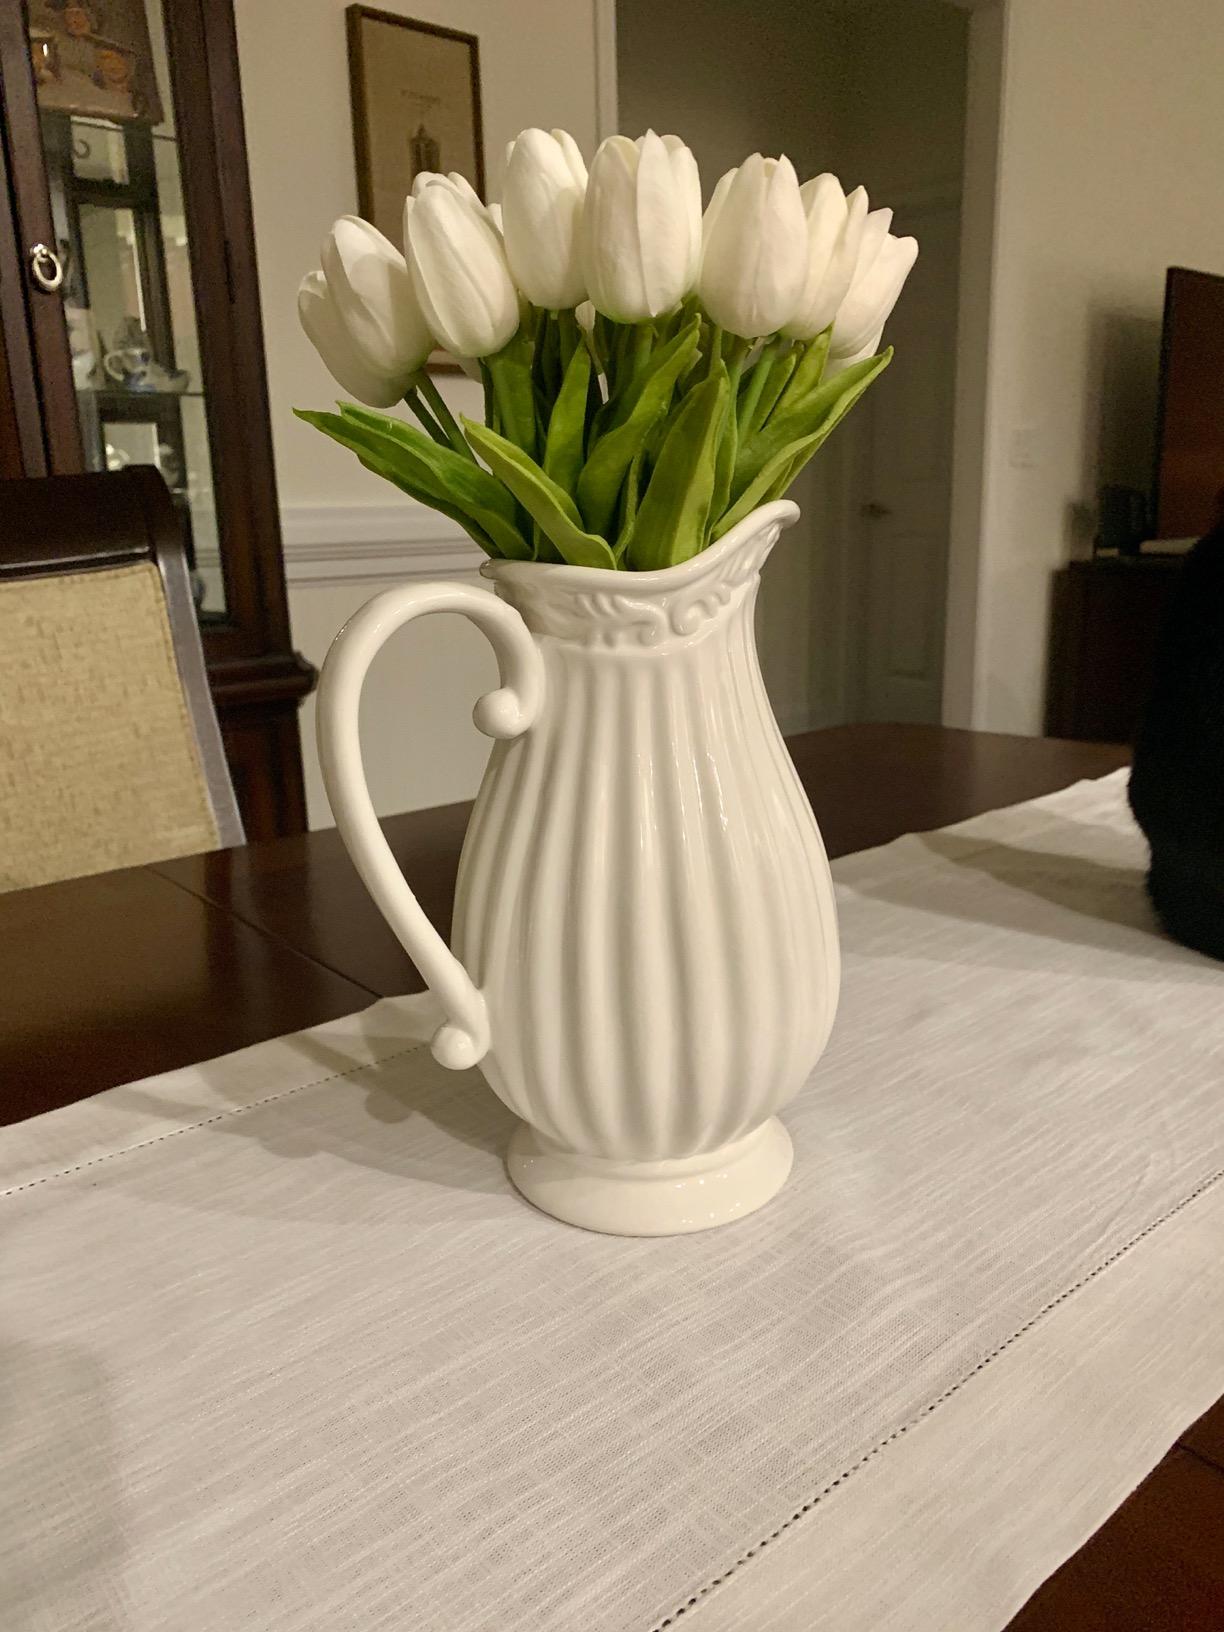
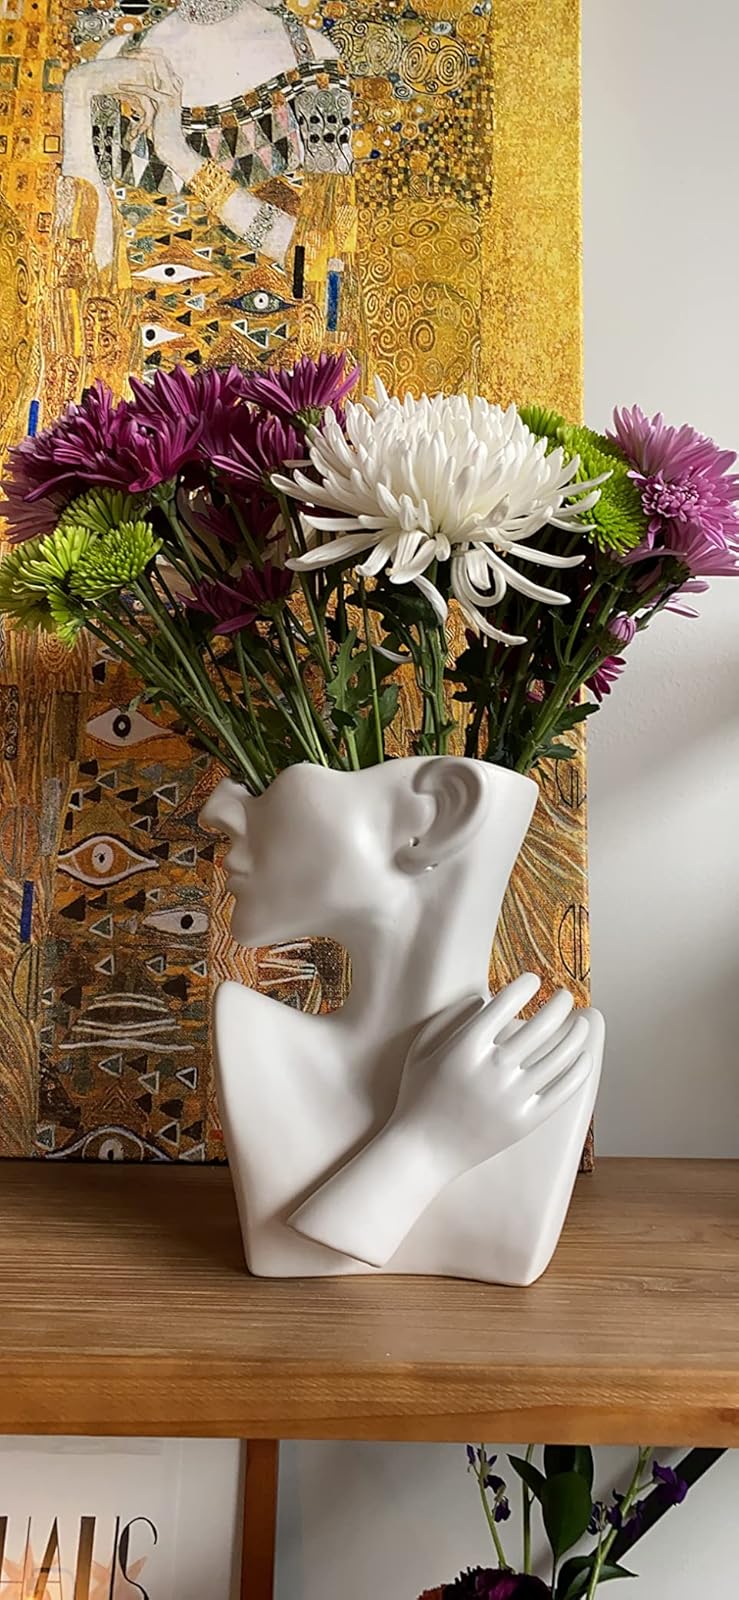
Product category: vase
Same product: no